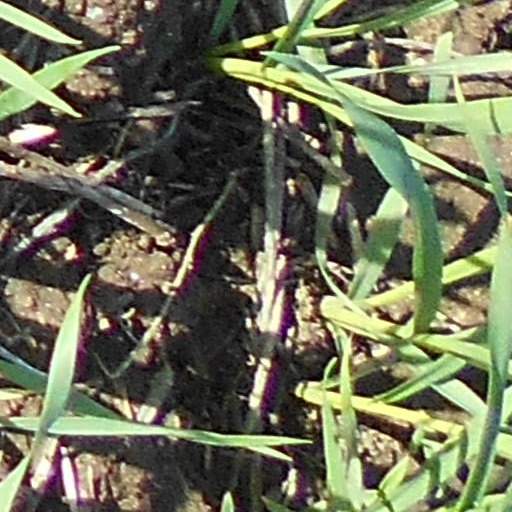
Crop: wheat